Cuisine of the Southern United States

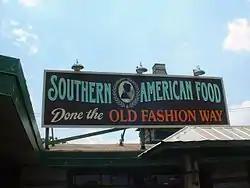
A Southern restaurant in the Florida Panhandle.

Enslaved Africans influence in Southern cuisine are food items from West Africa such as okra, black-eyed peas, one-pot rice cooking methods to make stews that influenced the making of gumbo and jambalaya, and adding a variety of spices and hot and sweet sauces to Southern dishes. West-Central Africans were trafficked to the South as early as 1526 under Spanish explorers to the colonies of South Carolina and Georgia called San Miguel de Gualdape, and enslaved people from Angola were brought to colonial Virginia in 1619. Other foods brought from West Africa during the slave trade that influenced Southern cuisine were guinea pepper, gherkin, sesame seeds, kola nuts, eggplant, watermelon, rice, and cantaloupe.